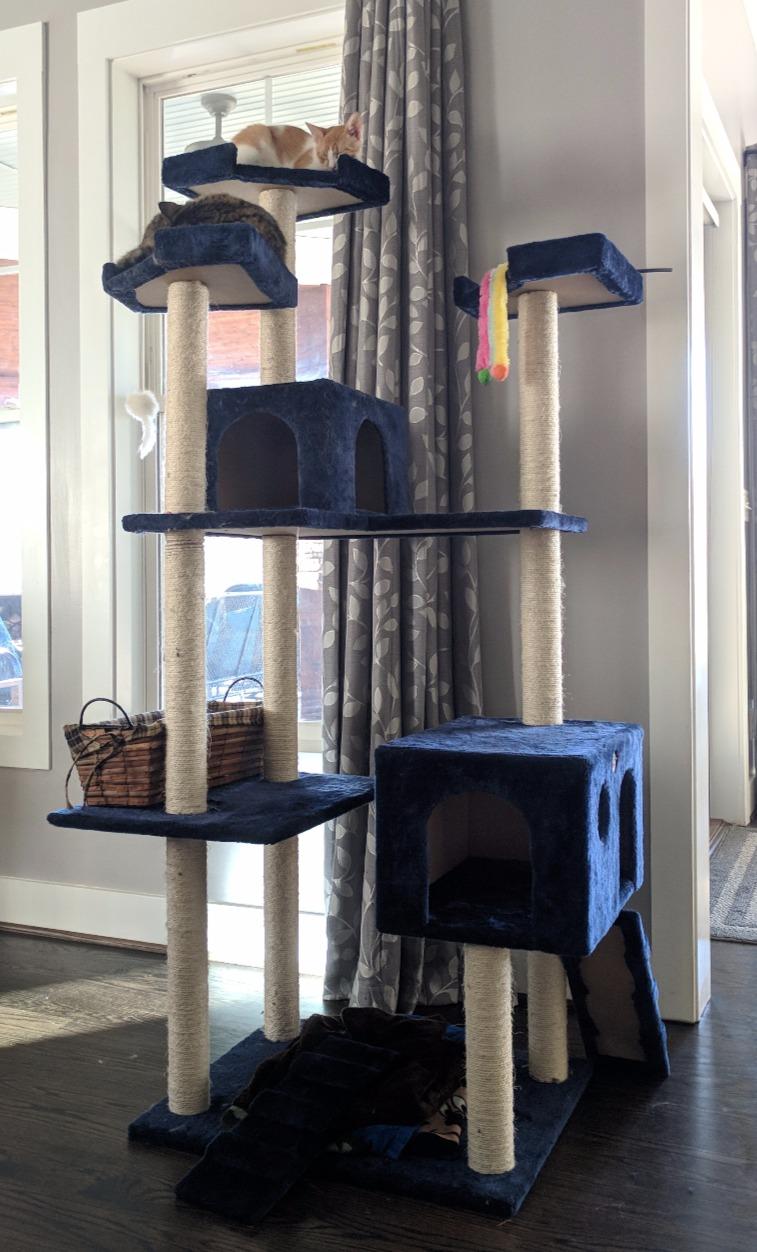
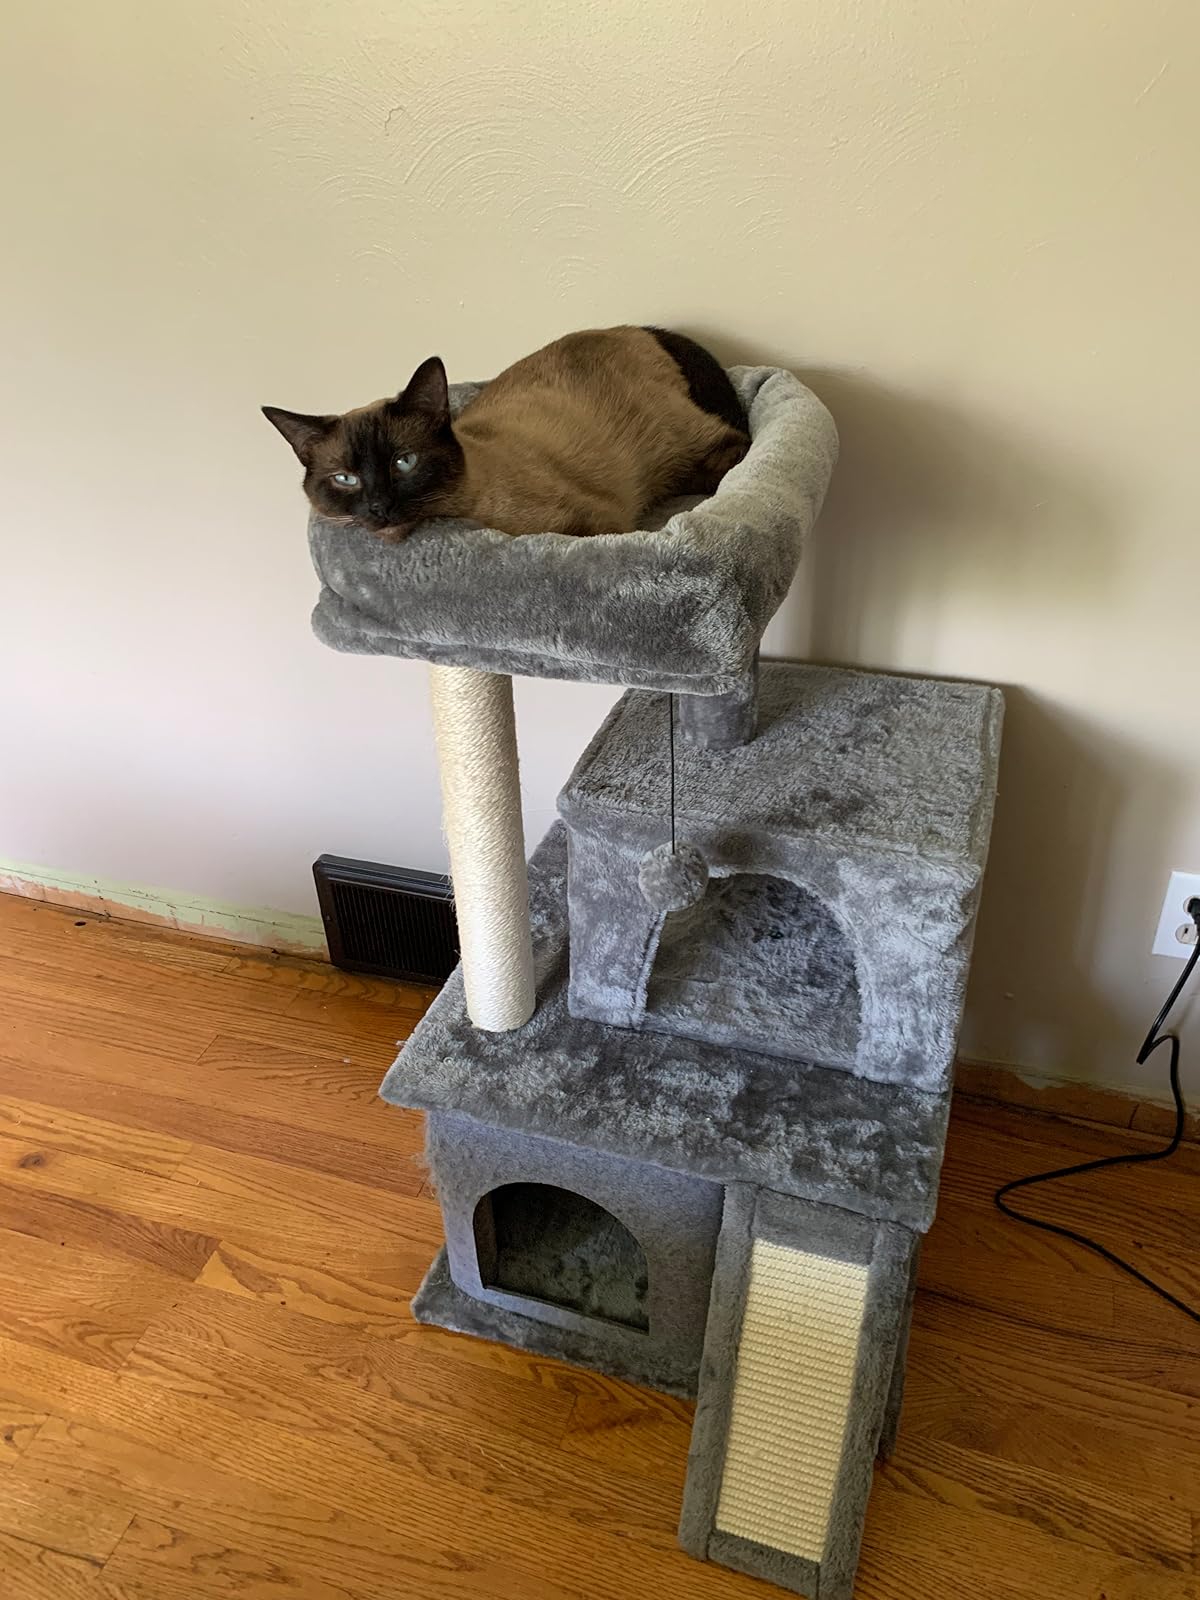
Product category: items_cat tree
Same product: no